Andru Peytha Mazhaiyil

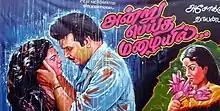
Poster

Andru Peytha Mazhaiyil is a 1989 Indian Tamil-language romantic thriller film directed, produced and photographed by Ashok Kumar. The film stars Sarath Babu, Silk Smitha and Saranya. It is a remake of the 1987 American film "Fatal Attraction". The film was released on 10 March 1989.